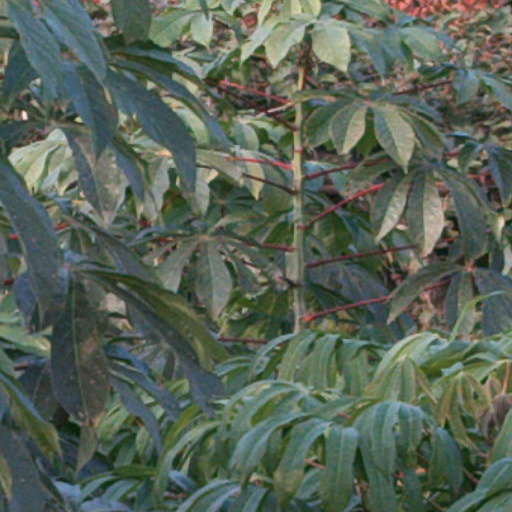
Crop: cassava